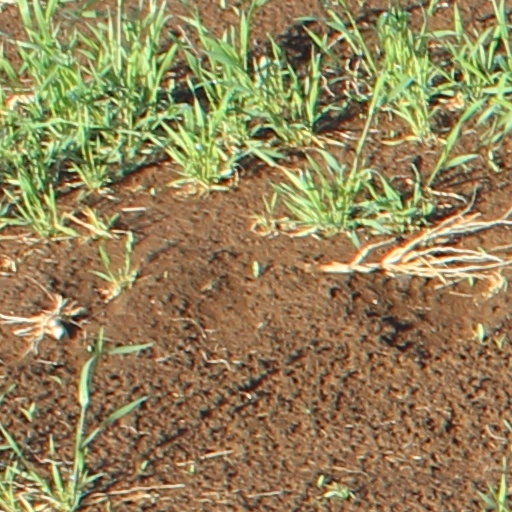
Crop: wheat